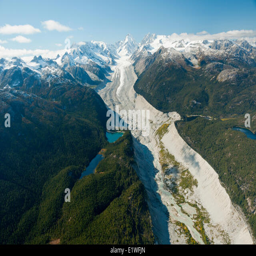
mountain and geographical feature category in the fall